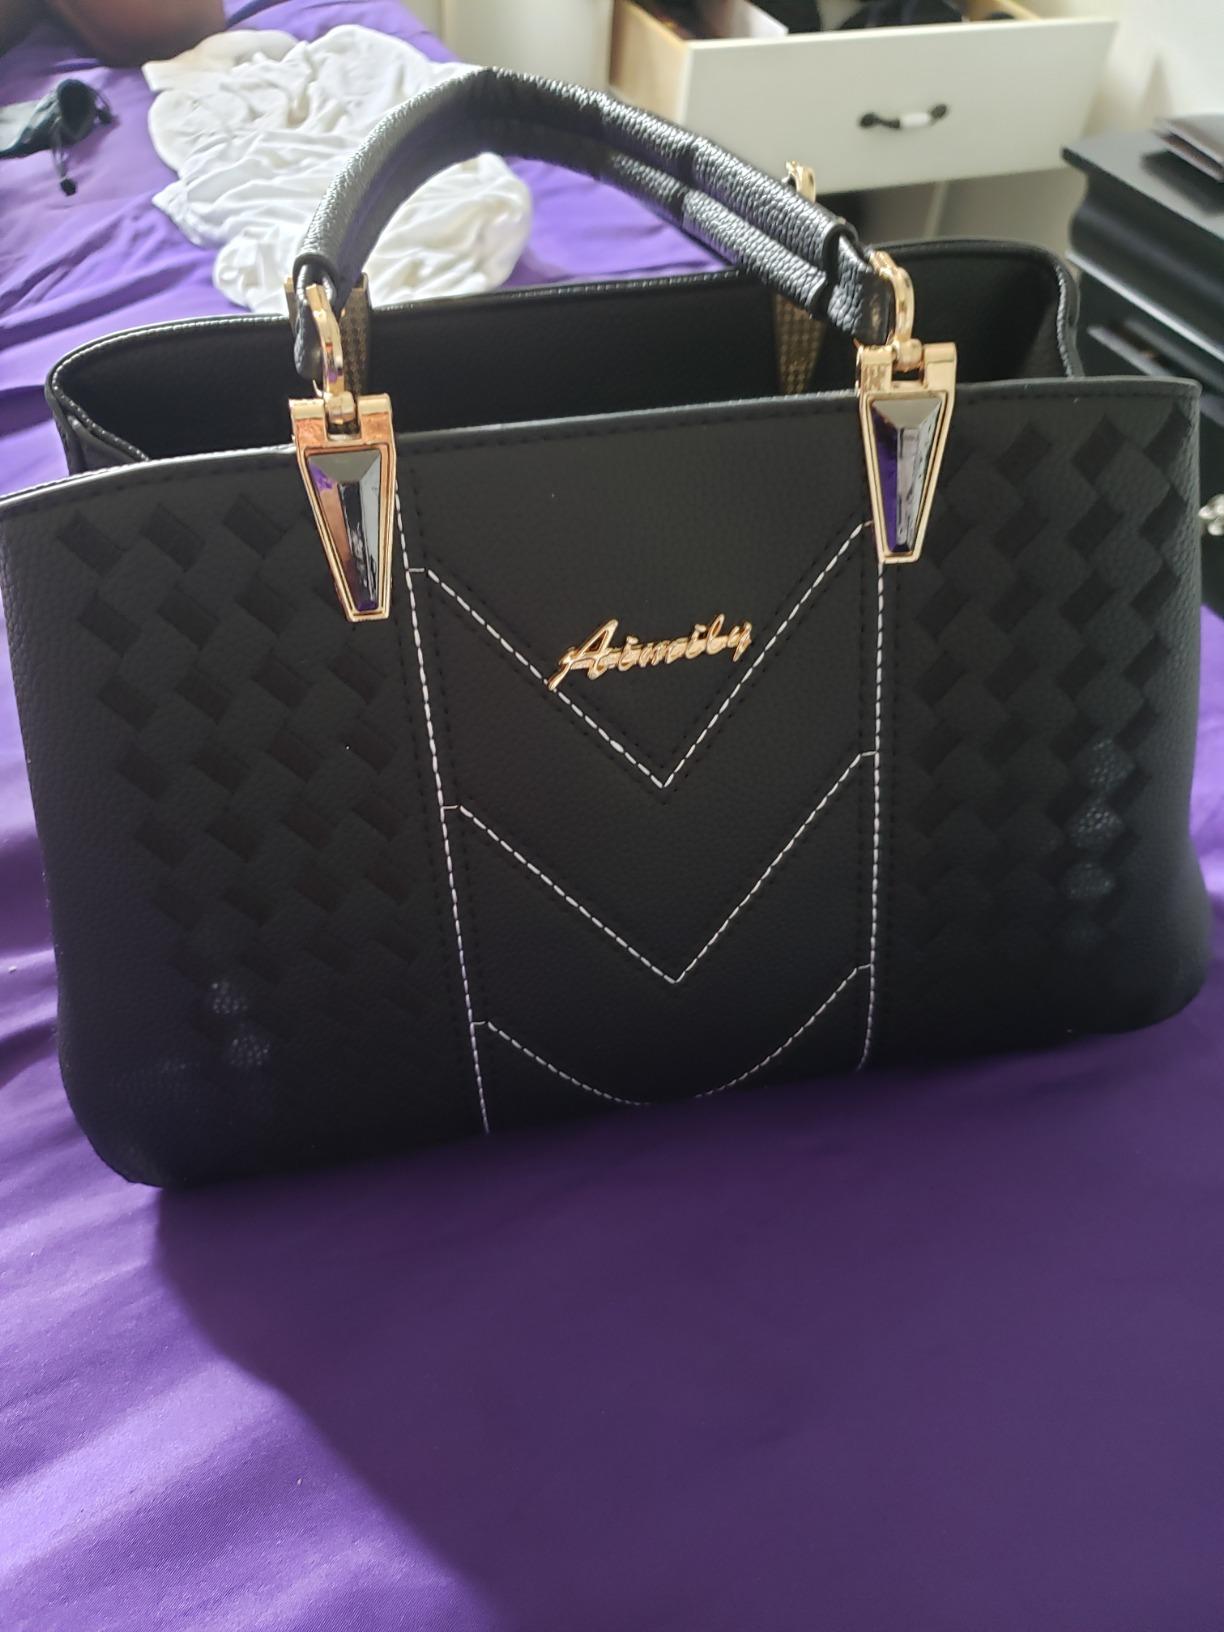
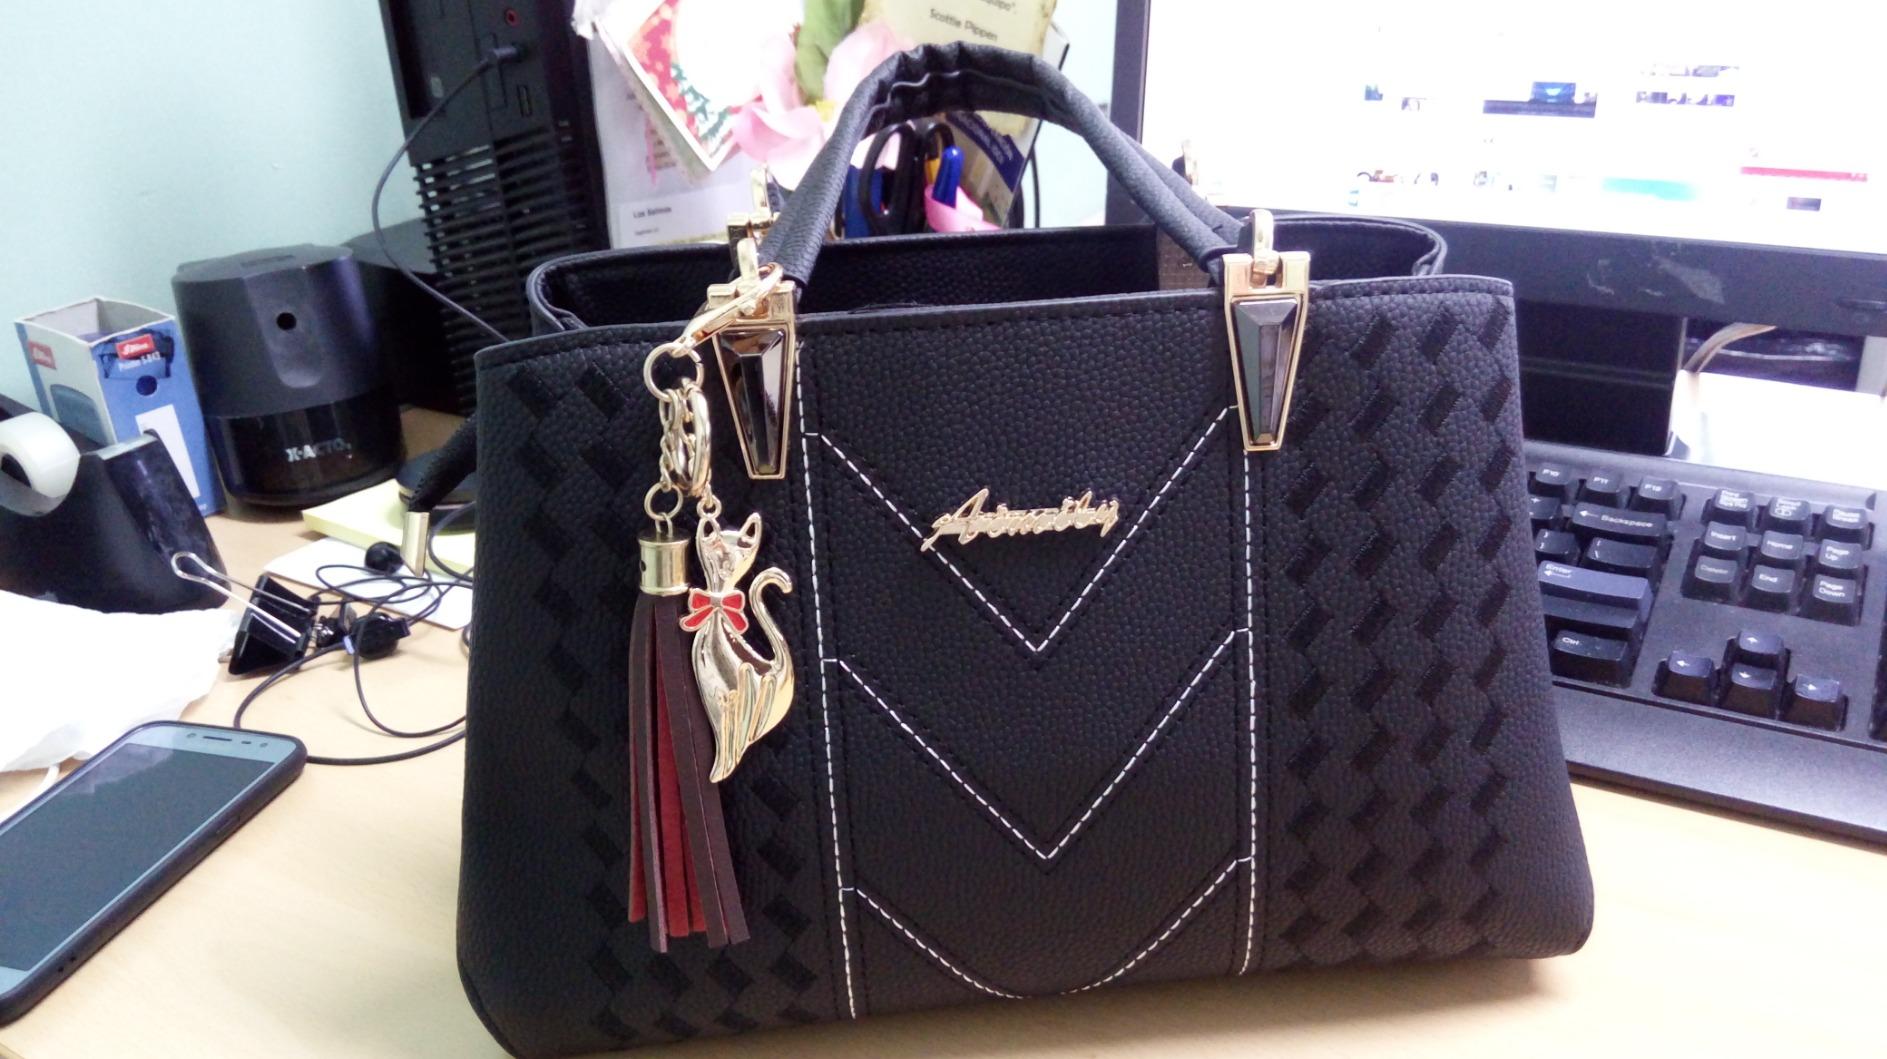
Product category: accessories_handbag
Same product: yes